Seto Inland Sea

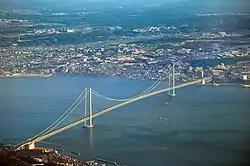
Akashi Kaikyō Bridge

The main islands Honshū and Shikoku are connected by three series of bridges since the late 1980s. This improves land transportation between the connected islands. These series of bridges, collectively known as the Honshū–Shikoku Bridge Project, are, from east to west, Akashi Kaikyo Bridge, Great Seto Bridge, and Nishiseto Expressway.